Agriculture in Singapore

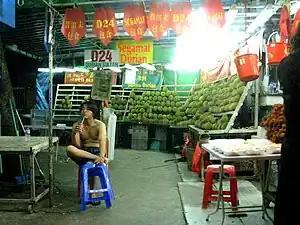
A durian stall in Singapore.

Fruits produced in Singapore include durians, rambutans, and mangosteens, while edible fungus produced in the country include mushrooms. There are also farms in the country responsible for the production of eggs, vegetables, poultry, and pork.